Reading Viaduct

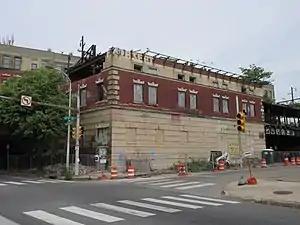
The Spring Garden Street station was located on the viaduct before being demolished in 2021.

Supporters of the Rail Park were raising $60 million for the second phase, including environmental work and land acquisition. This was complicated by the fact that the route had never been formally abandoned; this meant that the viaduct could theoretically be reopened for rail service at any time, even though it had been partially demolished. The old Spring Garden Street station, along the northern section of the viaduct, was razed in 2021. Work on the second phase stalled for several years, and the abandoned Ninth Street Branch portion was used as an illegal dumping ground. In June 2022, Philadelphia City Council member Mark Squilla proposed legislation that would authorize the city to acquire the rest of the viaduct from Reading International.